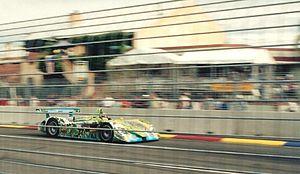
Rinaldo Capello, également appelé Dindo Capello, né le 17 juin 1964 à Asti, Piémont, est un pilote automobile italien spécialisé dans les courses d'endurance.
2000 Race of a Thousand Years était une course expérimentale pour un futur projet Asia Pacific Le Mans Series dirigé par Don Panoz. Ce fut aussi la finale du championnat American Le Mans Series 2000. Elle fut courue sur le circuit urbain d'Adélaïde, en Australie, le 31 décembre 2000.